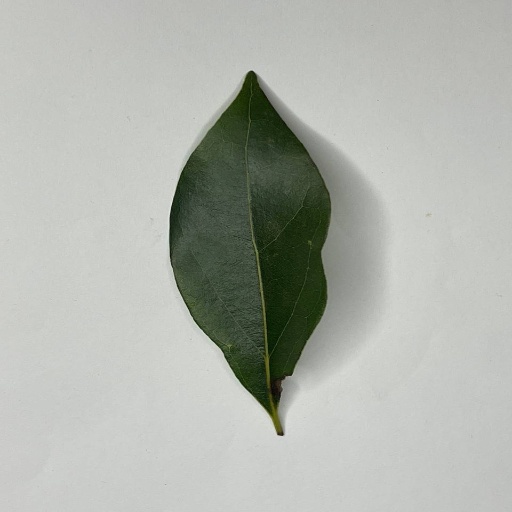
Species: Camphor
Leaf condition: Healthy Leaf